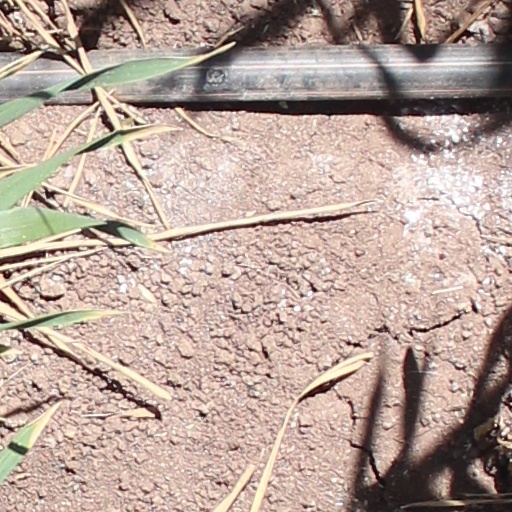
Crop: wheat